Jane Douglas

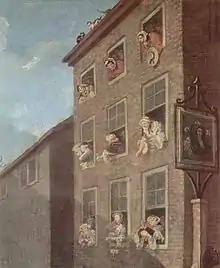
Detail from Hogarth's "The March of the Guards to Finchley", 1745 showing Douglas in the window at the bottom right praying for the safe return of her "Babes of Grace". Douglas' girls line the other windows, and the cats on the roof indicate the house is a "cattery"; the signboard shows King Charles

Jane Douglas ( – 10 June 1761), commonly known as Mother Douglas, was a brothel-keeper in mid-18th century London. Known at the time as "The Empress of the Bawds", her house in Covent Garden attracted customers from the higher echelons of society.